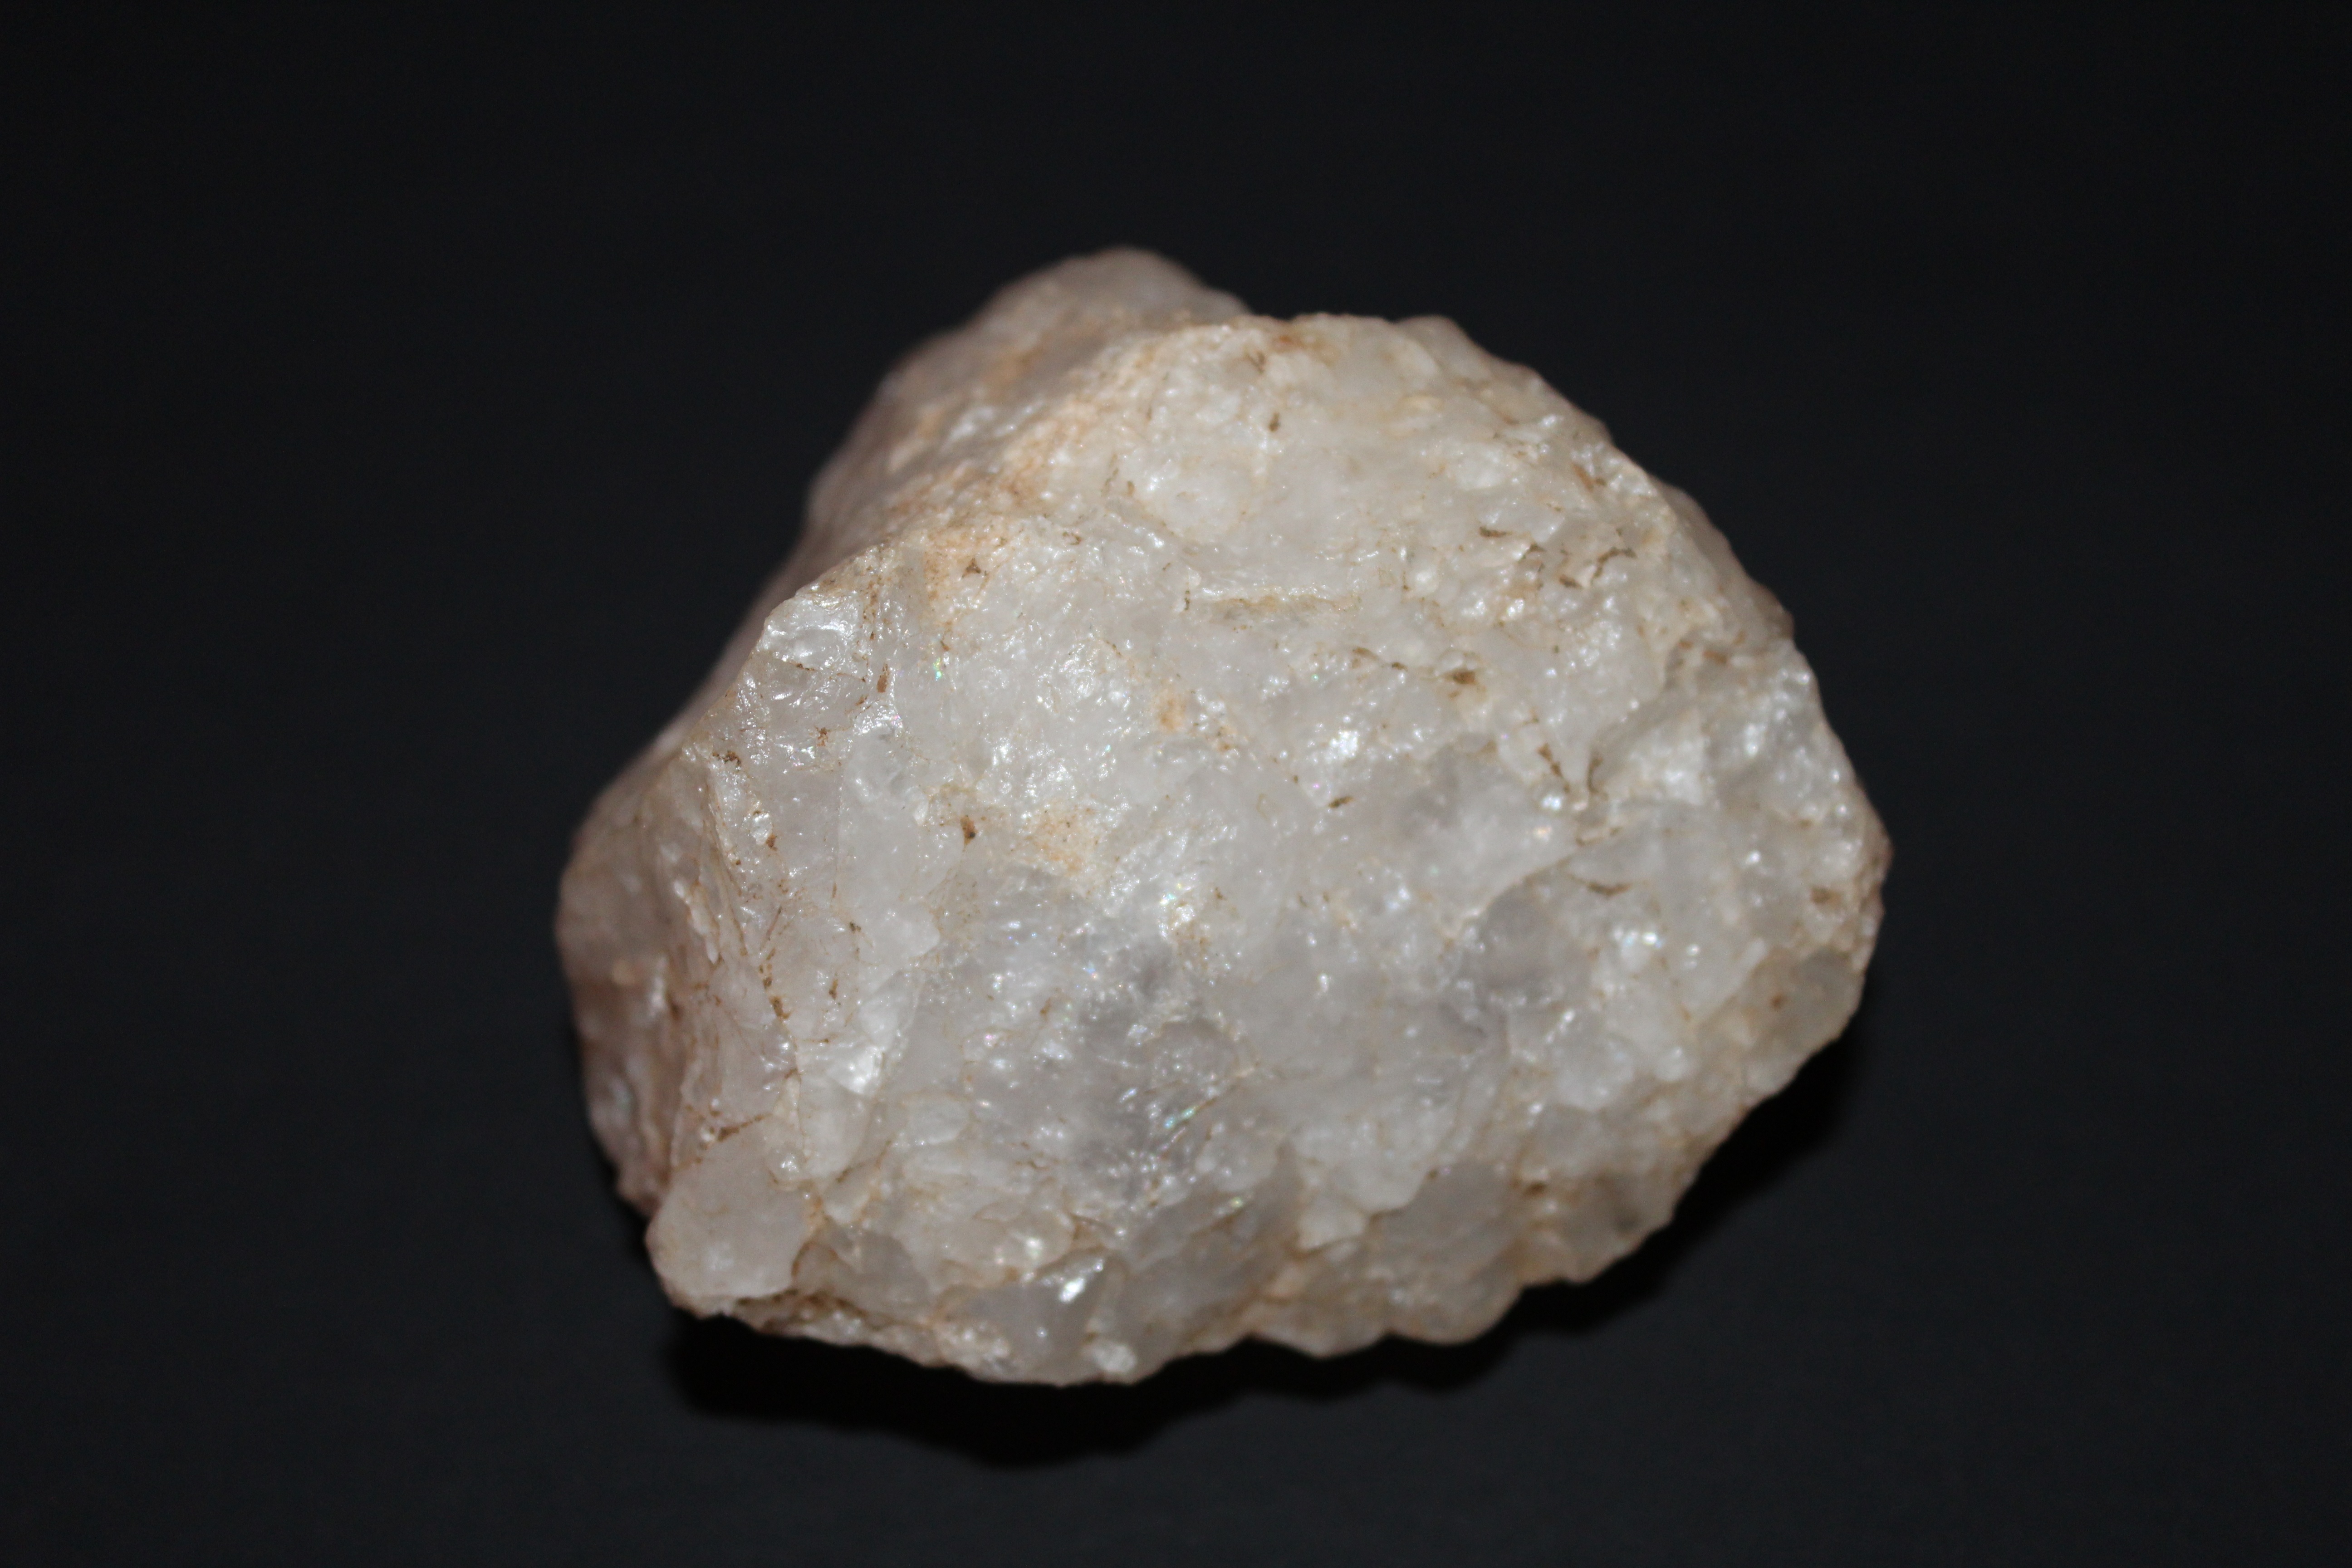
rock, black and white, structure, white, stone, india, agra, mineral